Kancher Deyal

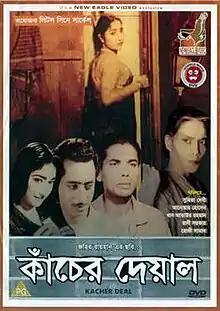
VCD cover of Kancher Deyal

Kancher Deyal is a 1963 Bengali-language Pakistani film. It was written and directed by Zahir Raihan. Anwar Hossain, Sumita Devi, Khan Ataur Rahman in the lead role and others supporting role were portrayed in the film.